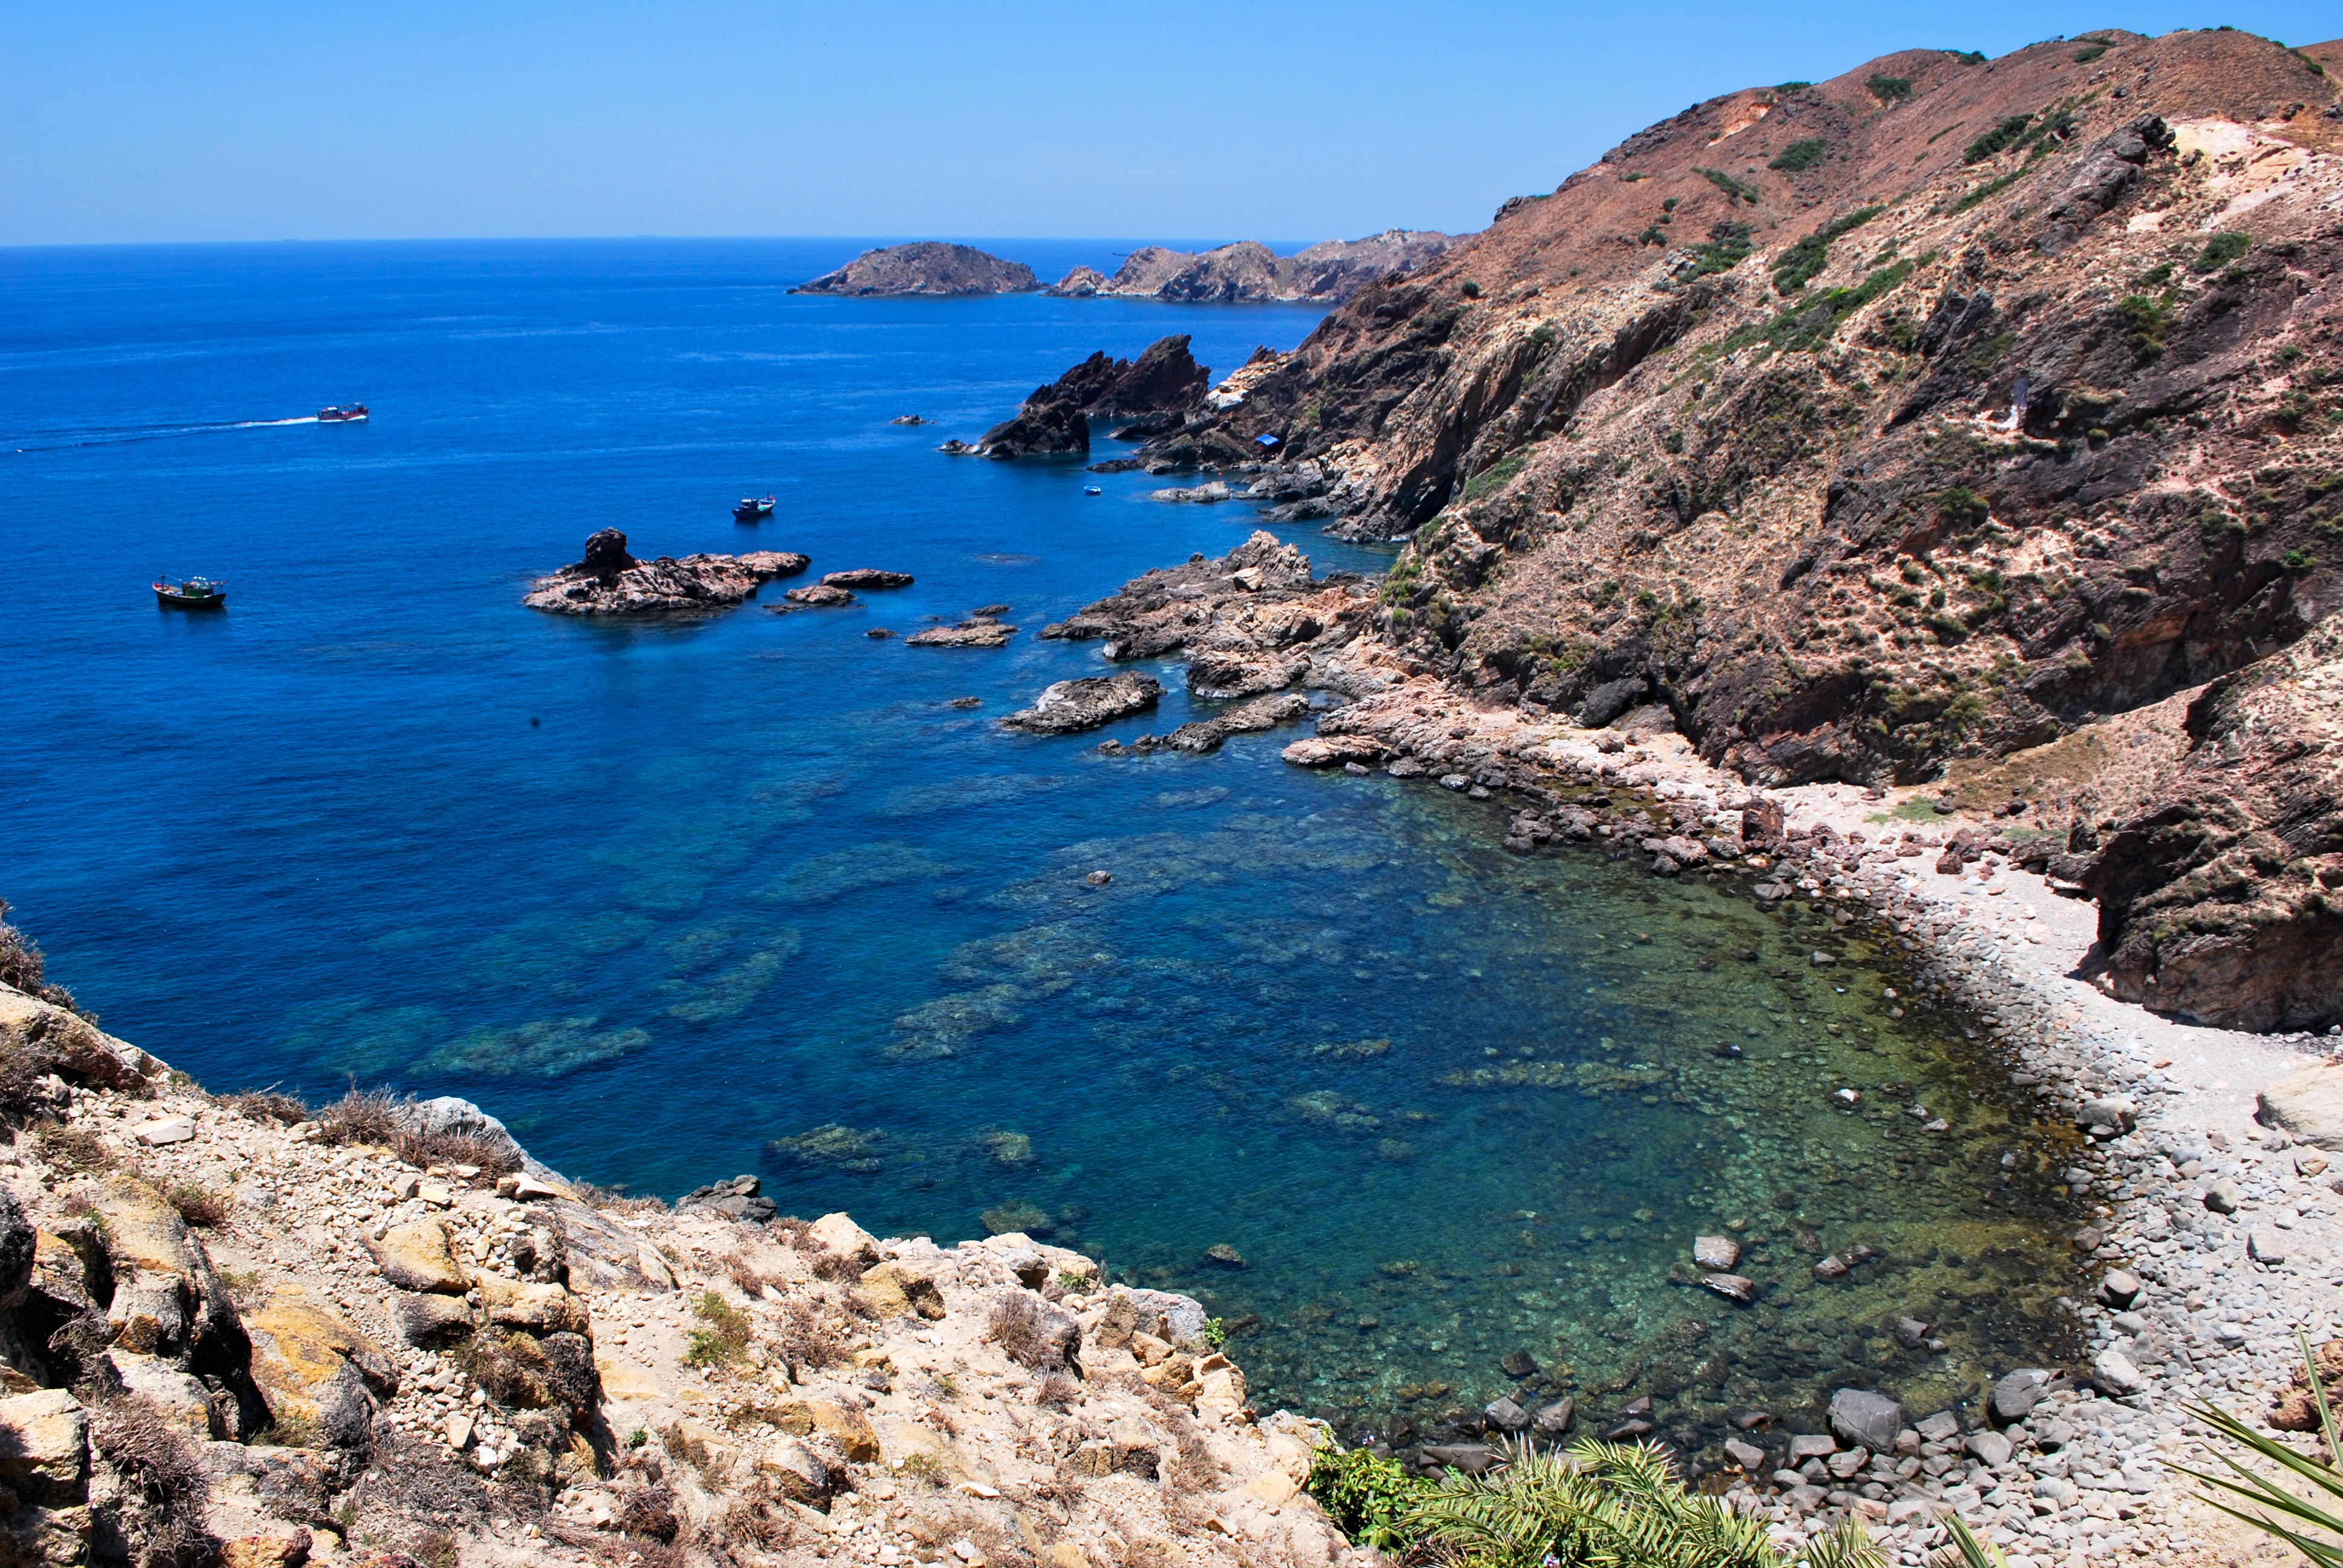
beach, sea, coast, water, rock, sky, shore, vacation, travel, cliff, cove, natural, scenery, holiday, bay, terrain, body of water, blue sky, cool, vietnam, cape, destination, comfortable, landform, the sea, blue sea, ideal, the beach, wind waist, mercy of the wind waist, lovingkindness of, tourism nhon ly, travel flask, mercy of the sea, scenic flask, the beautiful sea, army headquarters, the rocky, multiplication multiplication of rules, geographical feature